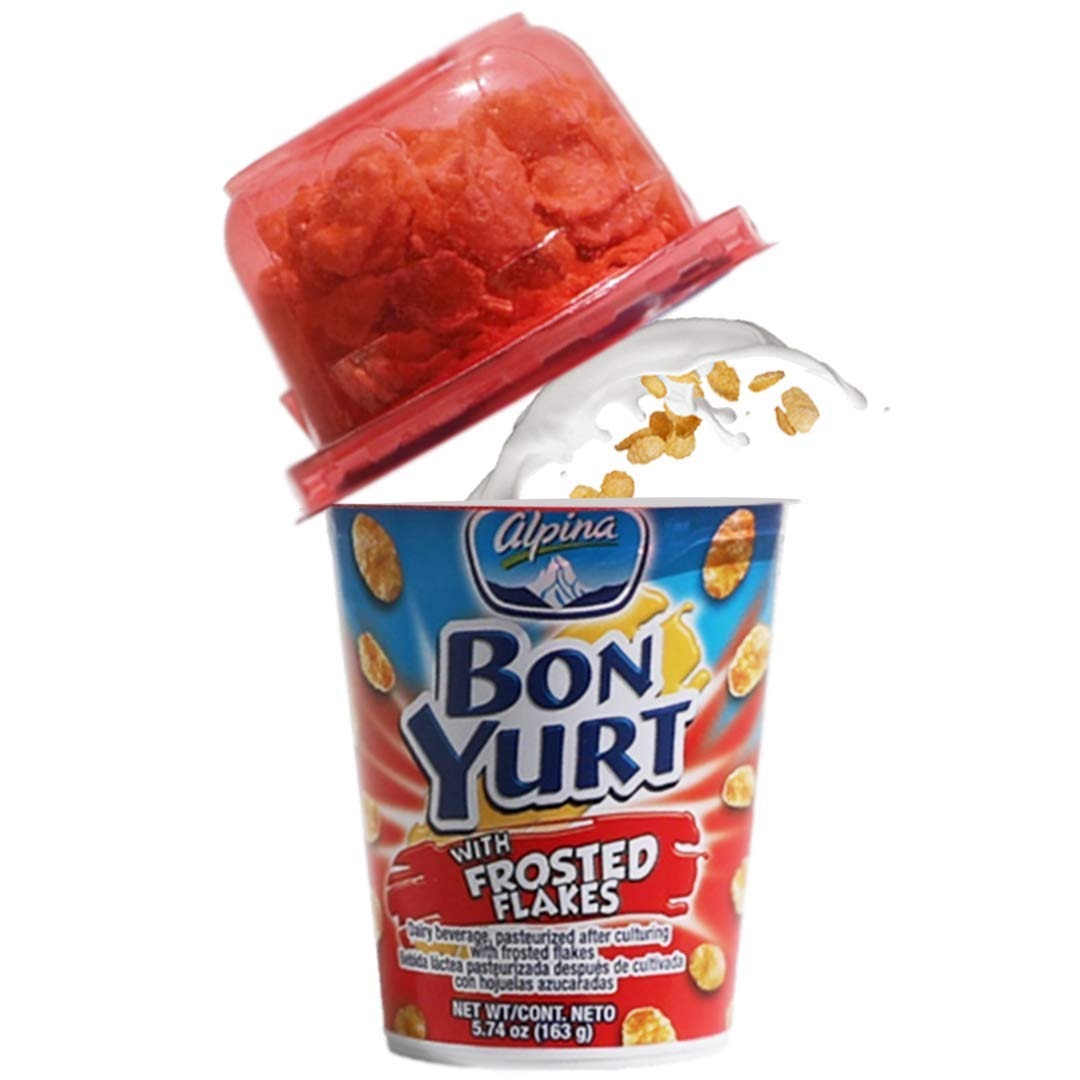
Item Name: BON YURT ALPINA Frosted Flakes - 12 Pack, 5.7 oz each - Flip Yogurt with Frosted Flakes Cereal Cups - Breakfast Food Cereals - Kids Yogurt - Yogurt with Toppings
Value: 68.88
Unit: Ounce

Price: 1.36